Khao Chum Thong Junction railway station

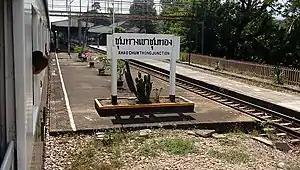
Sign of station

Khao Chum Thong Junction railway station is a railway station located in Khuan Koei Subdistrict, Ron Phibun District, Nakhon Si Thammarat. The station is a class 2 railway station, located from Thon Buri railway station. This station is the junction for the Southern Line mainline and the Nakhon Si Thammarat Branch Line.